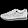
Label: Sneaker